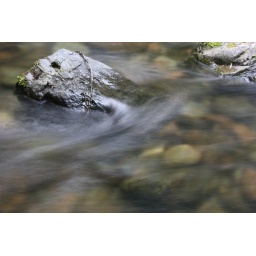
This is another shot of the rock under the bridge in the Goldstream Provincial Park in British Columbia.